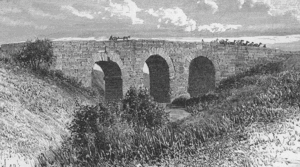
Béja est une ville du Nord-Ouest de la Tunisie située à une centaine de kilomètres de Tunis et à une cinquantaine de kilomètres de la frontière tuniso-algérienne.